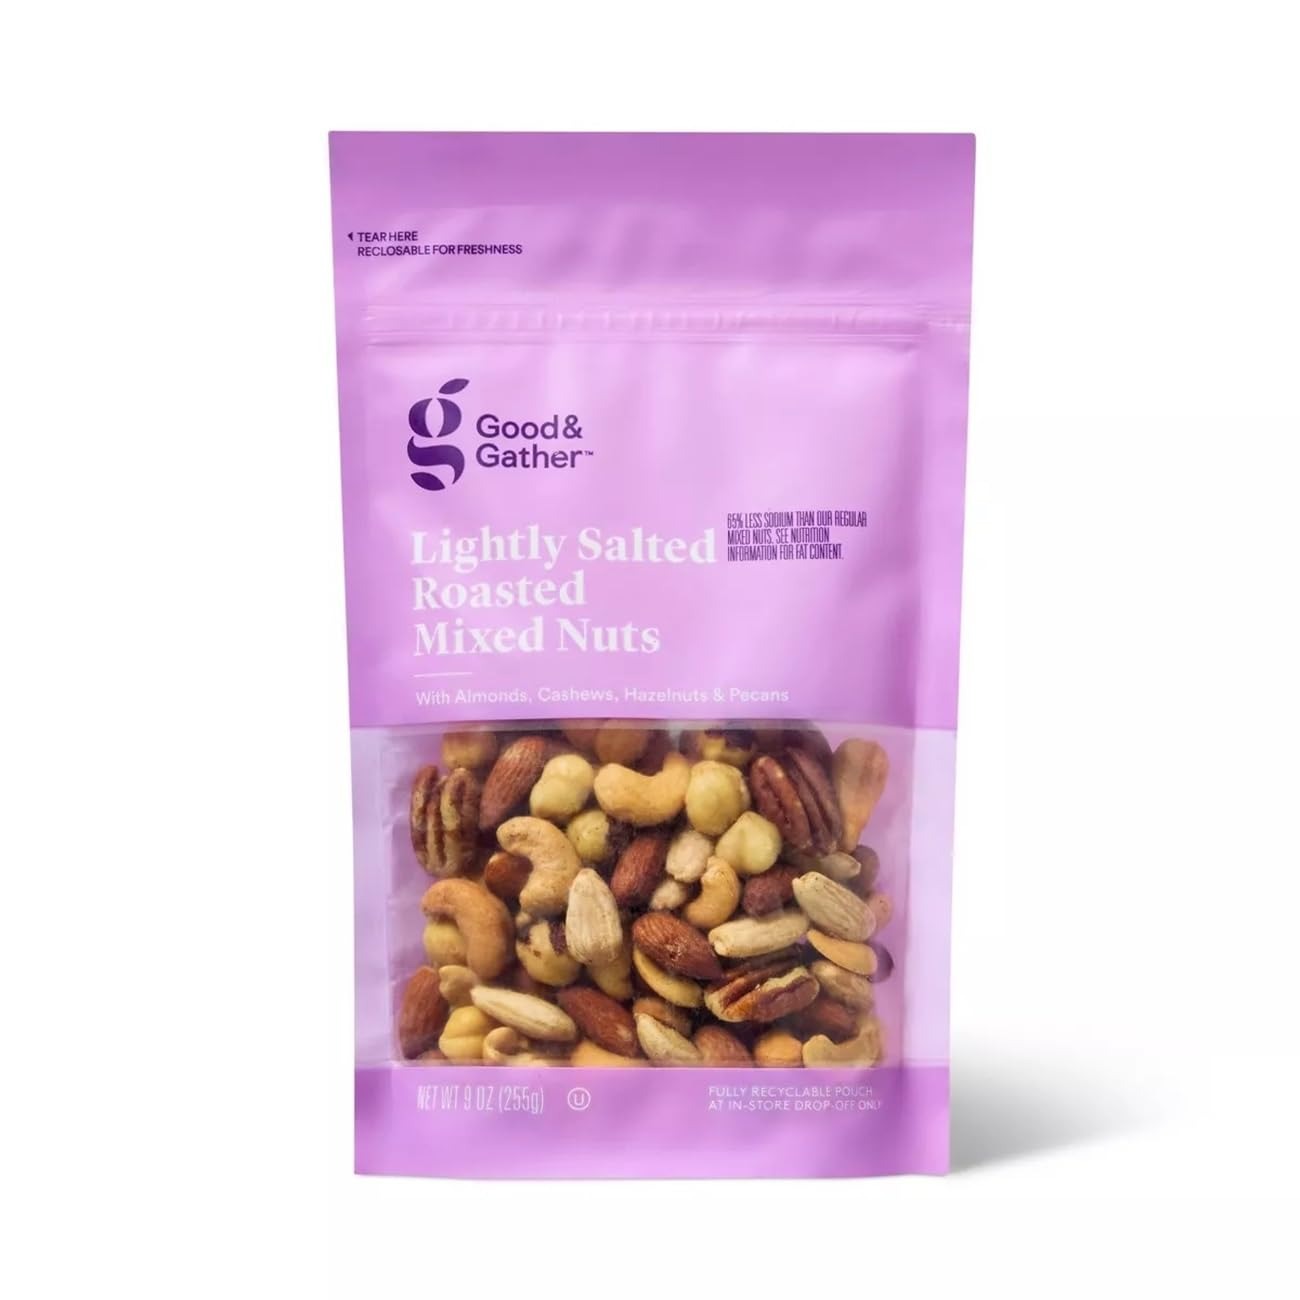
Item Name: Lightly Salted Roasted Mixed Nuts, Good & Gather 9oz/255g – Pack of 1
Value: 9.0
Unit: Ounce

Price: 5.79